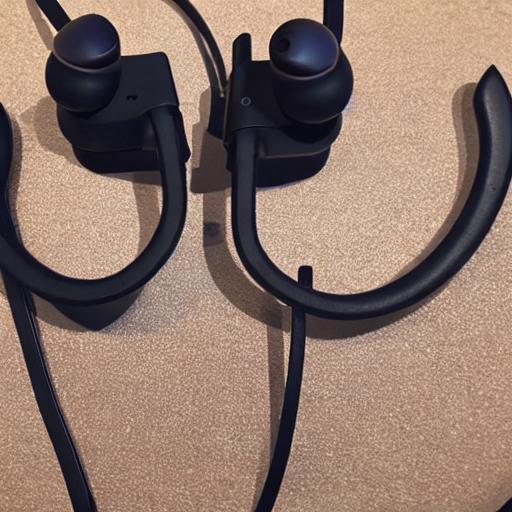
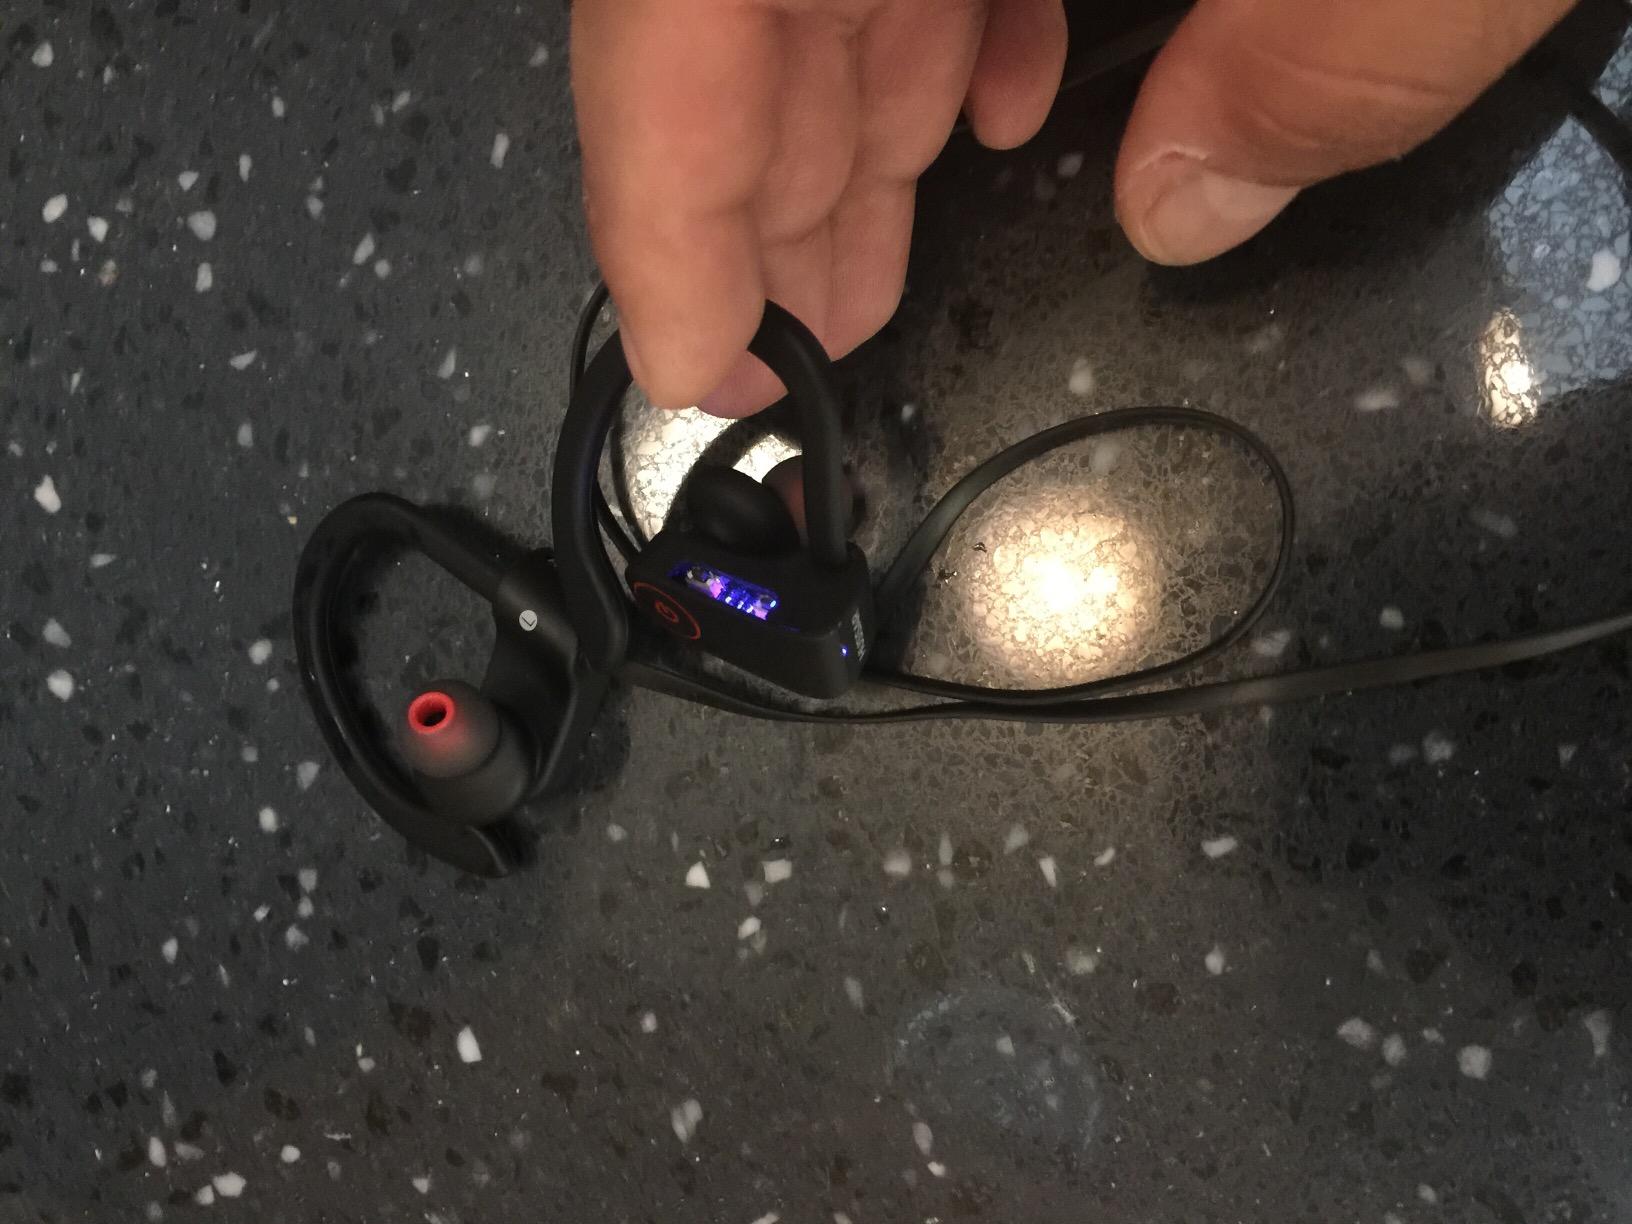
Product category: headphones
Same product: no